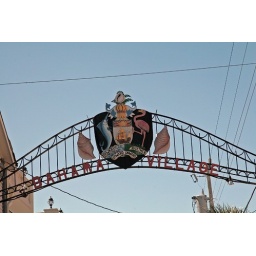
sign over the street in Key West